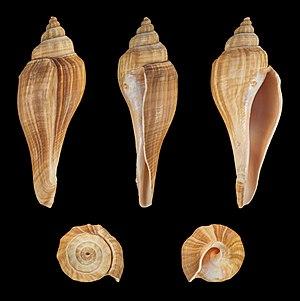
Les Melongenidae sont une famille de mollusques gastéropodes de l'ordre des Neogastropoda.